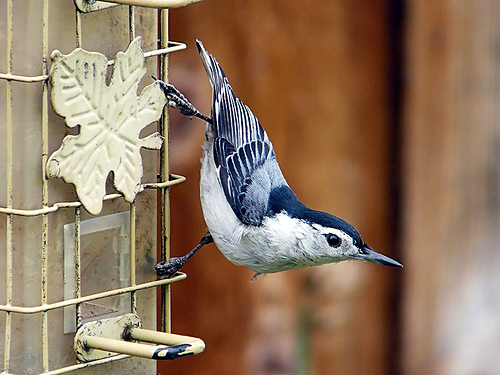
a very small blue crowned bird with a yellow breast and belly.
a bird with black crown, white belly and breast, black tarsus and feet and the bill is pointedbird has blue body feathers,white breast feather, and pointed beakthe bird has a black crown and a large black eyering and bill.
this bird is mostly blue with a white breast and a pointy bill.
this bird is white with blue and has a long, pointy beak.
this bird has wings that are blue and has a white belly
this bird is blue with white and has a long, pointy beak.
this bird has a dark blue crown with white throat and black feet.
this bird has wings that are blue and has a white belly
Species: White Breasted Nuthatch